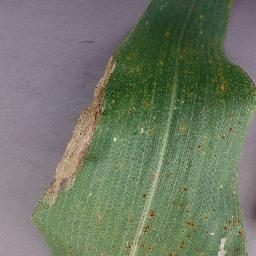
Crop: corn
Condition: (maize)_northern_blight